Alan Sayers

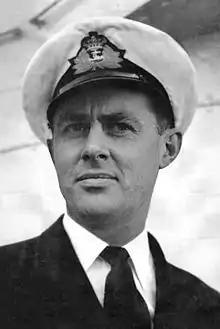
Naval Officer

At the beginning of World War II Sayers enlisted in the 9th Heavy Artillery Regiment but was seconded into the Royal New Zealand Navy (special branch), where he served as an intelligence officer reporting on enemy activity in the South Pacific. He was a member of the Kings Empire Veterans and the Silverdale RSA.